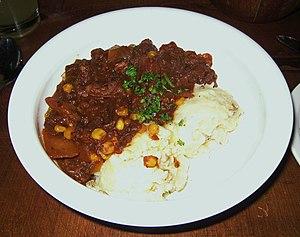
La cuisine des États-Unis est extrêmement diversifiée et difficile à définir, les États-Unis ayant attiré des immigrants du monde entier, apportant chacun leur culture et leurs goûts culinaires.